Cook Out 400 (Martinsville)

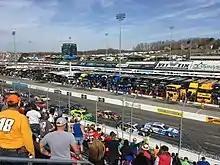
The 2019 race

Goody's Powder, which was the title sponsor of the spring Martinsville Cup Series race from 1996 to 2000 and the fall Martinsville Cup Series race from 1983 to 1995, returned as the title sponsor of the spring race in 2007 to promote their new orange-flavored brand, Cool Orange, with the race title being Goody's Cool Orange 500. During this time, this race was the sixth race of the season and the first race where the current season's owner point standings were used to determine which cars were "go-or-go-homers" and needed to qualify into the race. (For the first five races, it was the previous season's owner point standings used to determine which cars were locked in the race.)